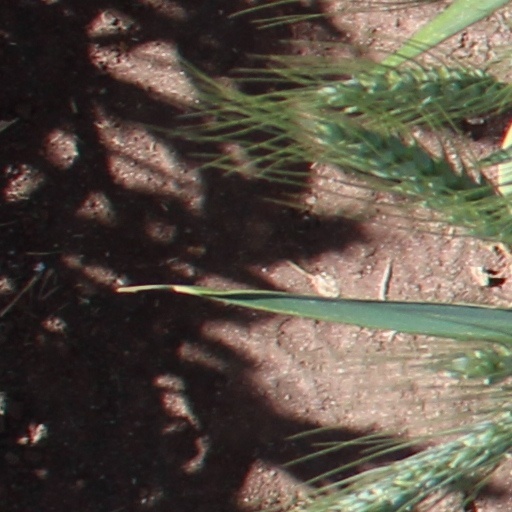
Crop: wheat